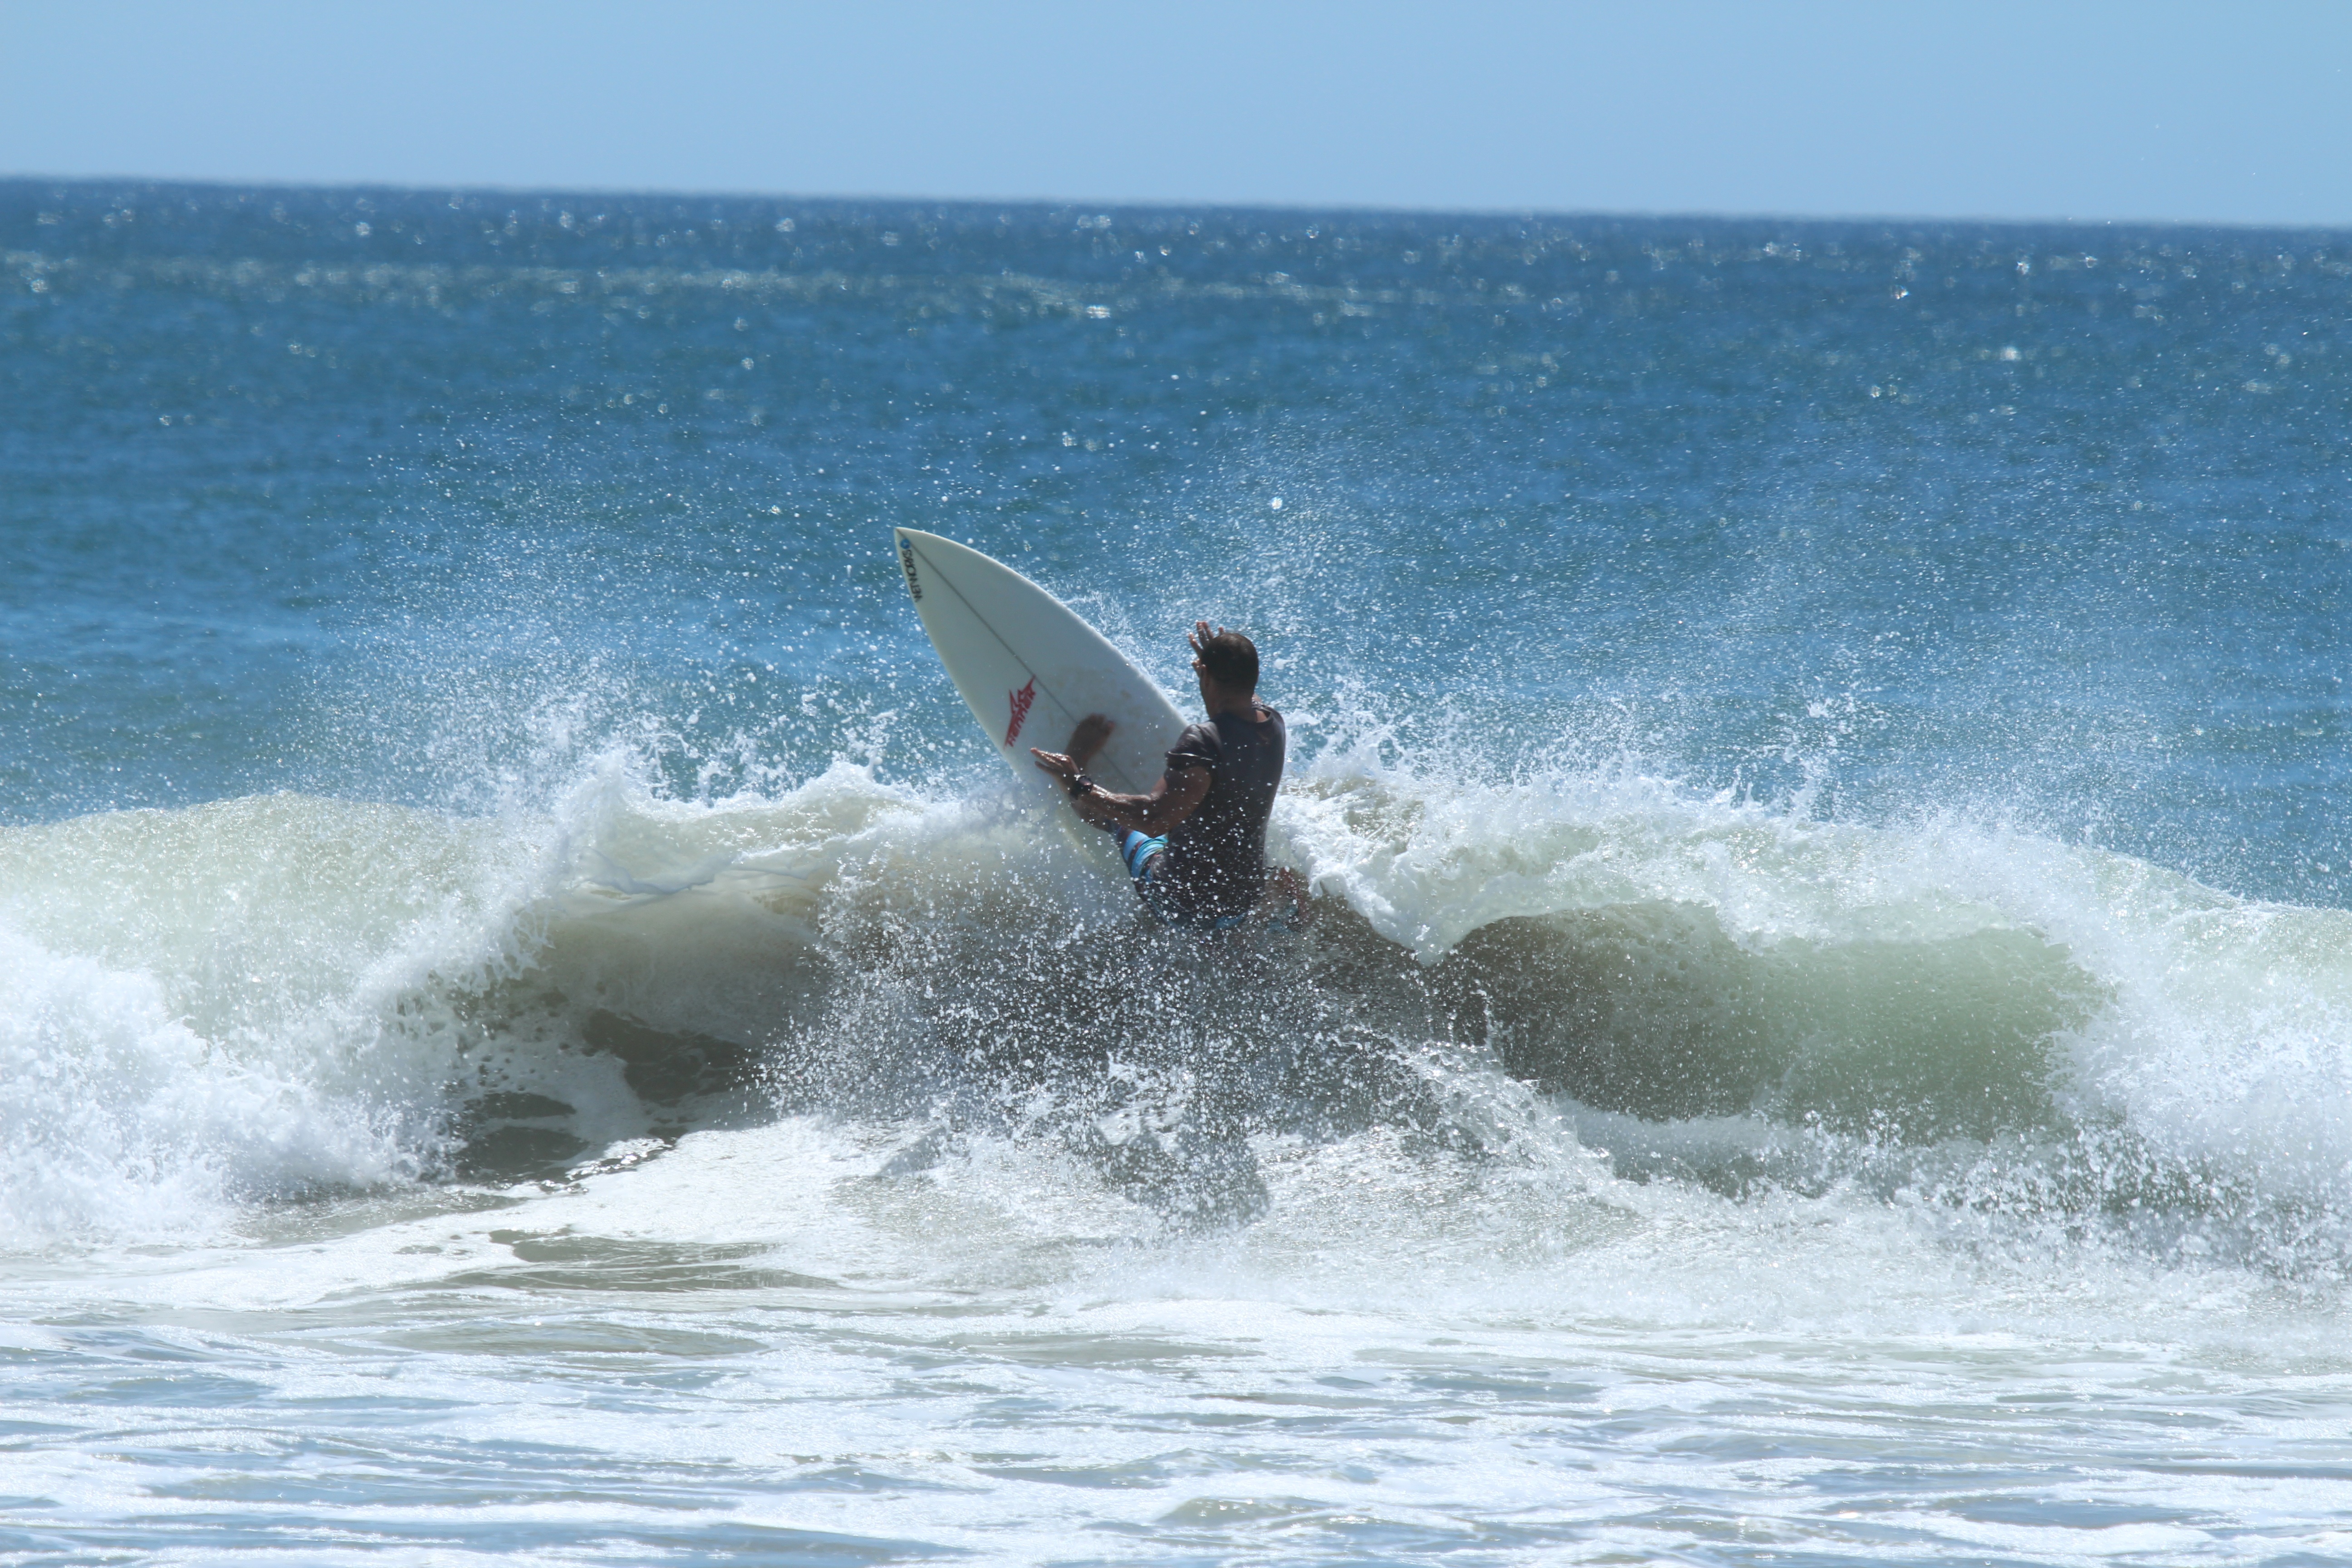
beach, sea, coast, ocean, wave, wind, surfing, vehicle, sailing, surfboard, sports, boating, windsurfing, water sport, wind wave, boardsport, surfing equipment and supplies, surface water sports, bodyboarding